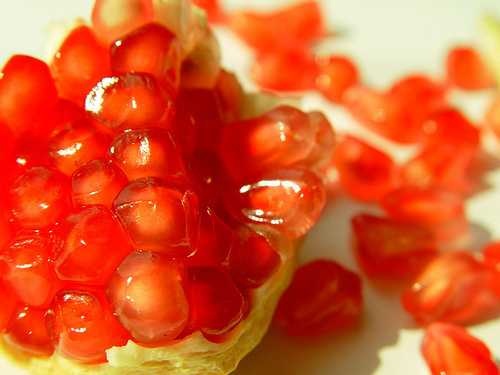
Label: Pomegranate